Neil Gemmell

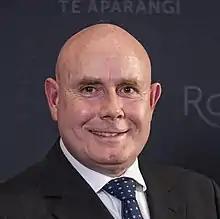
Gemmell in 2020

Neil John Gemmell , is a New Zealand geneticist. His research areas cover evolutionary genetics and genomics, molecular ecology, and conservation biology. Originally from Lower Hutt, he obtained his PhD at La Trobe University in Melbourne, Australia. Since 2008, Gemmell has been a professor at the University of Otago and since 2019 holds one of their seven Sesquicentennial Distinguished Chairs (Poutoko Taiea). Significant work includes the search of the Loch Ness Monster (2018) and the sequencing of the tuatara genome (published in 2020). In 2020, Gemmell received the Hutton Medal by the Royal Society Te Apārangi.